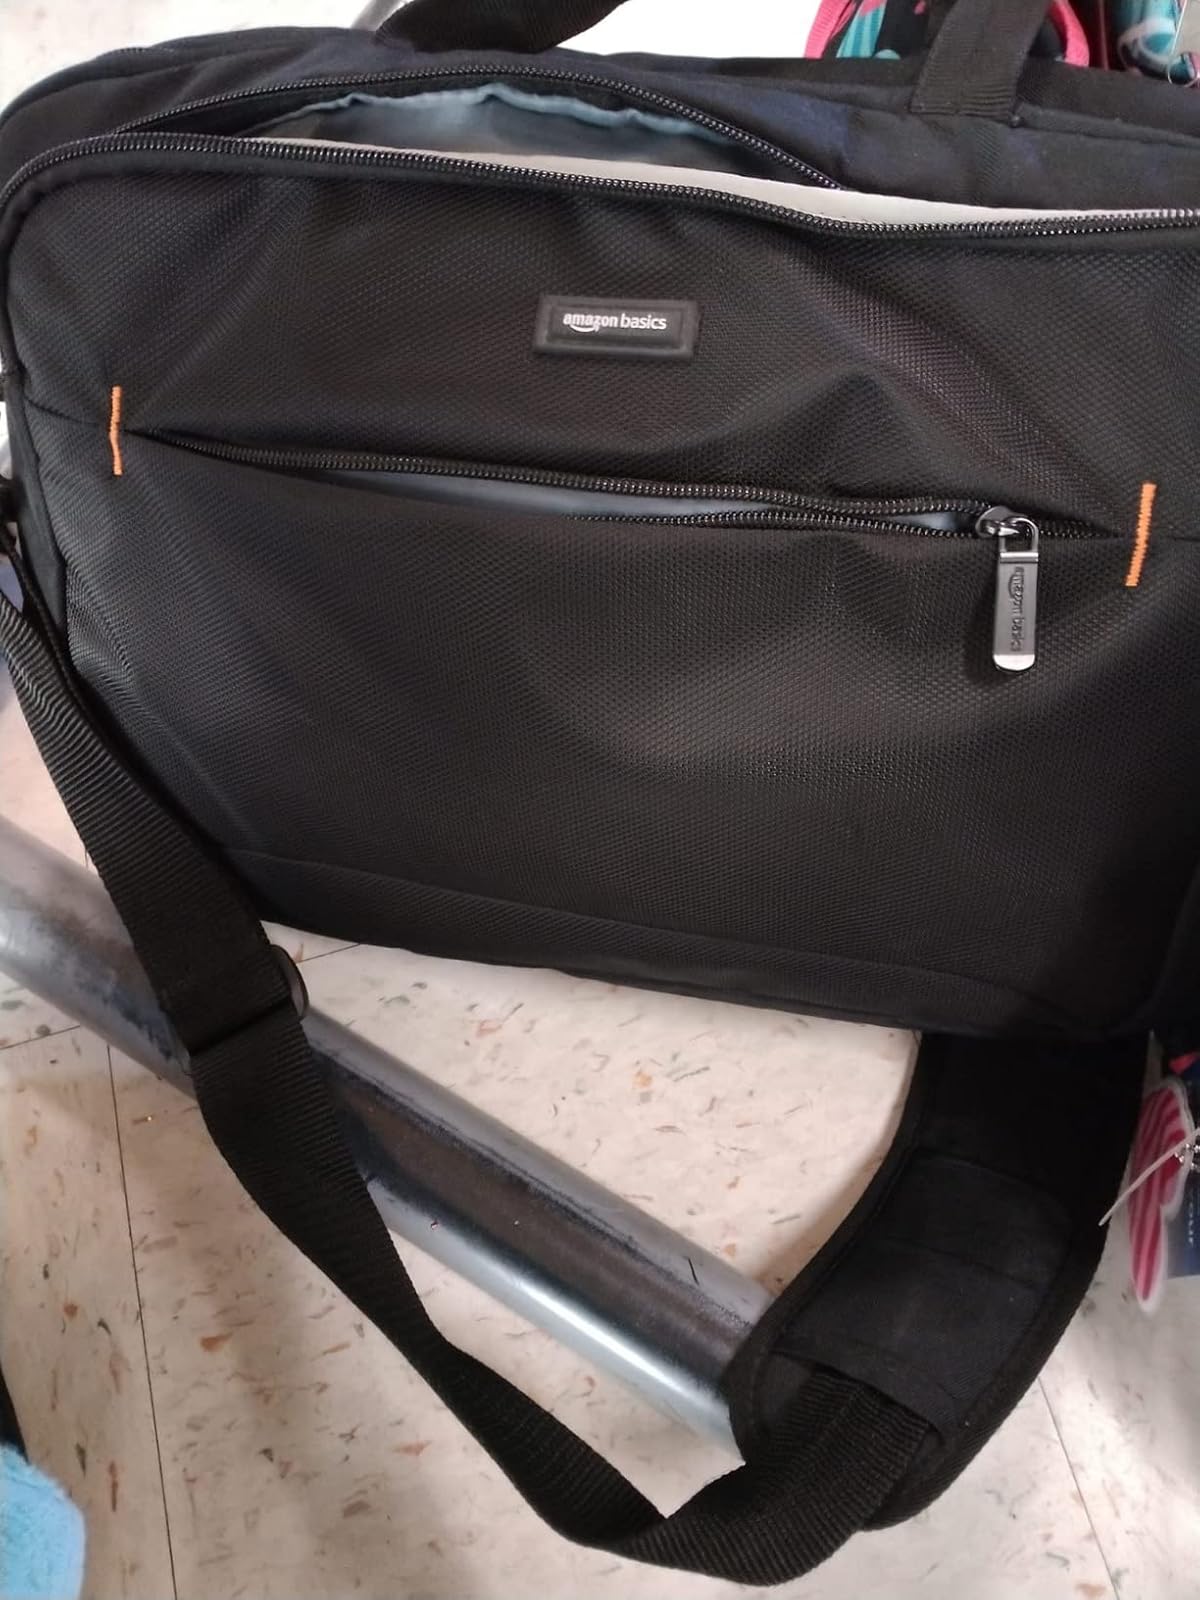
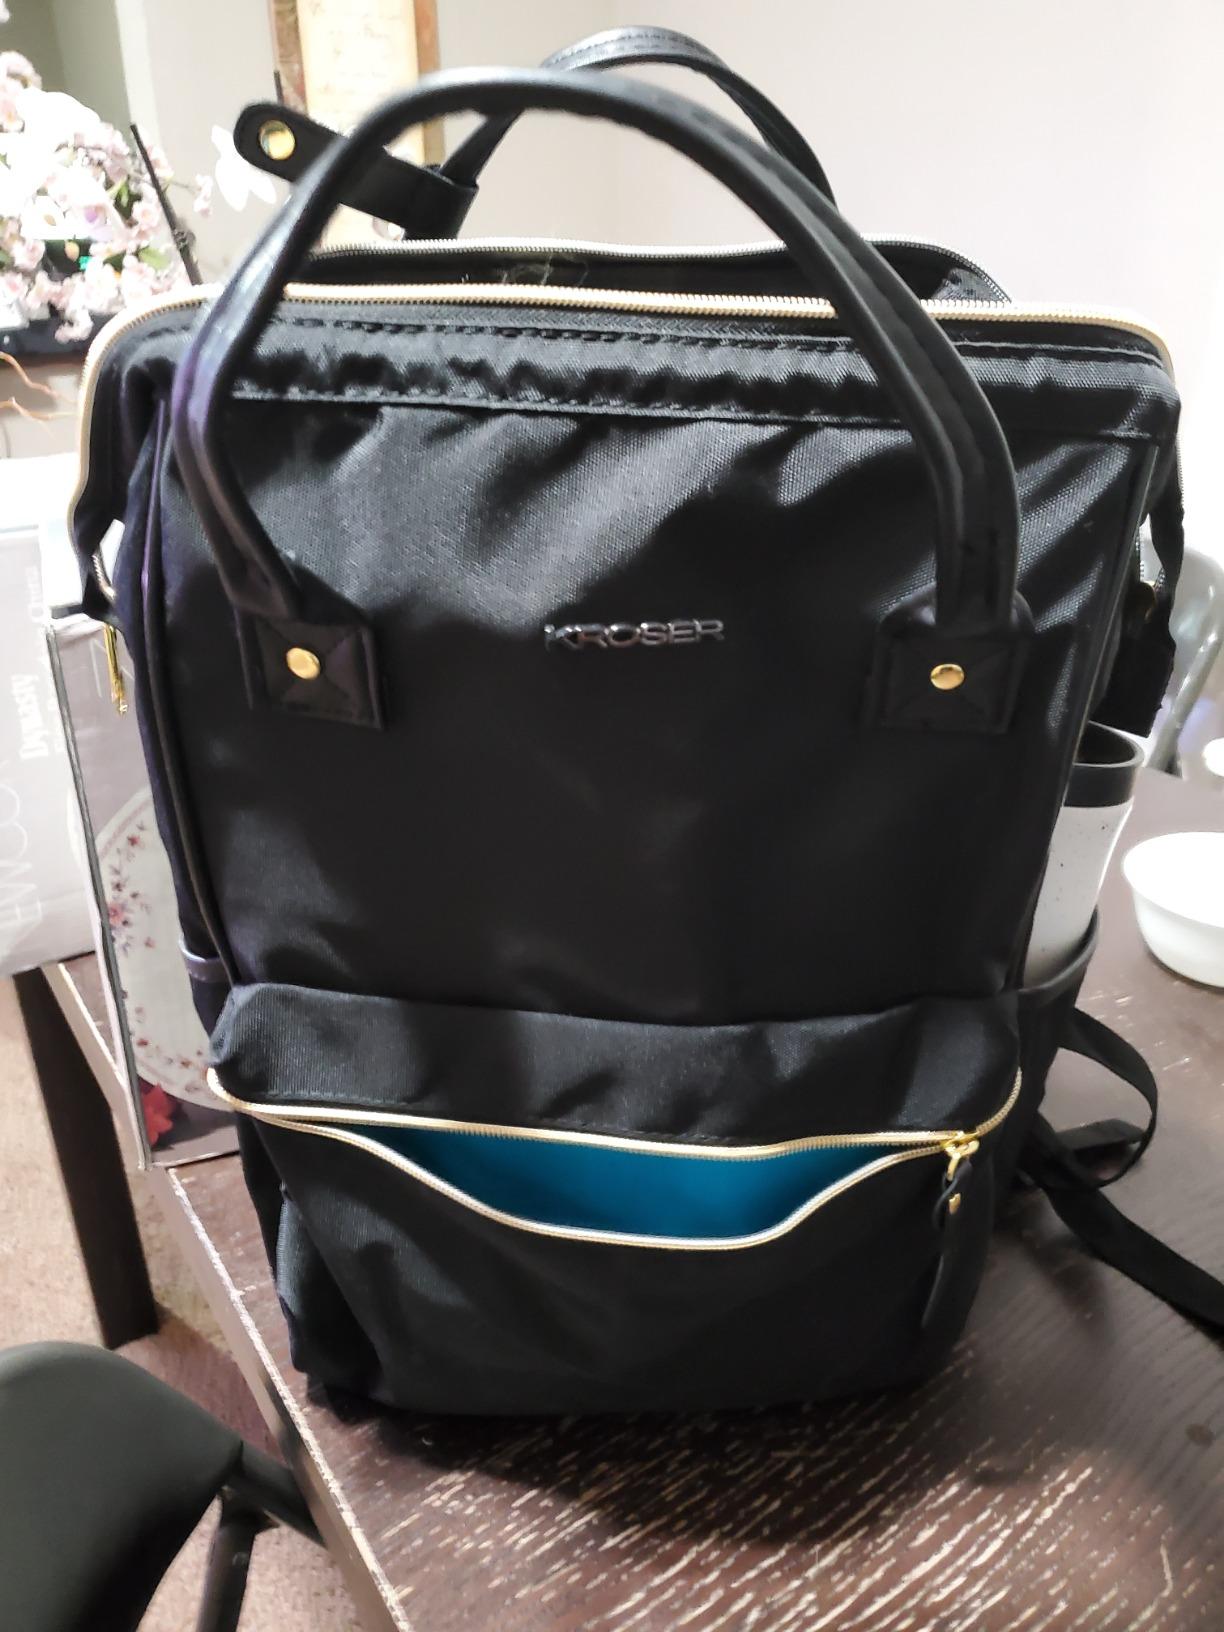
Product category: bag
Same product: no